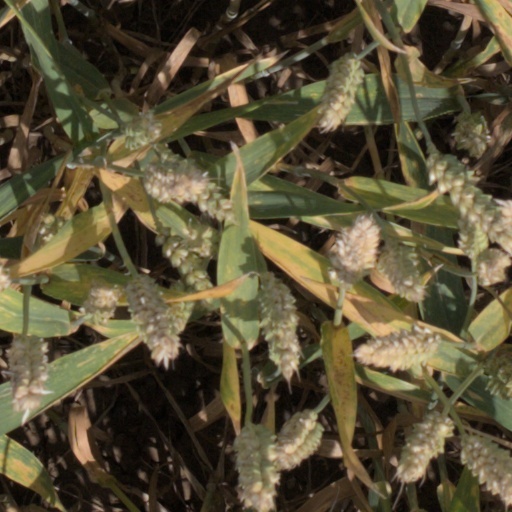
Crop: wheat